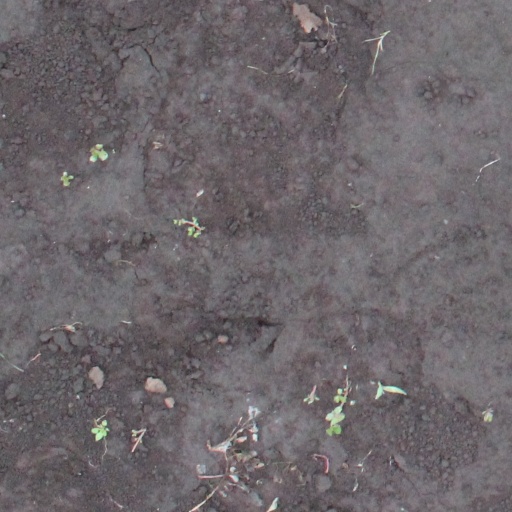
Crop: soybean